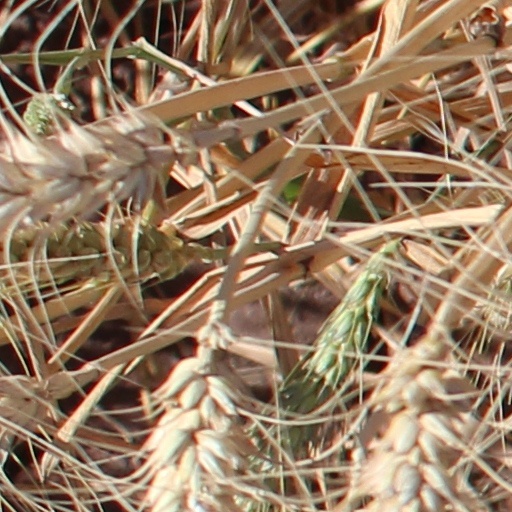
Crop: wheat